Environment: real
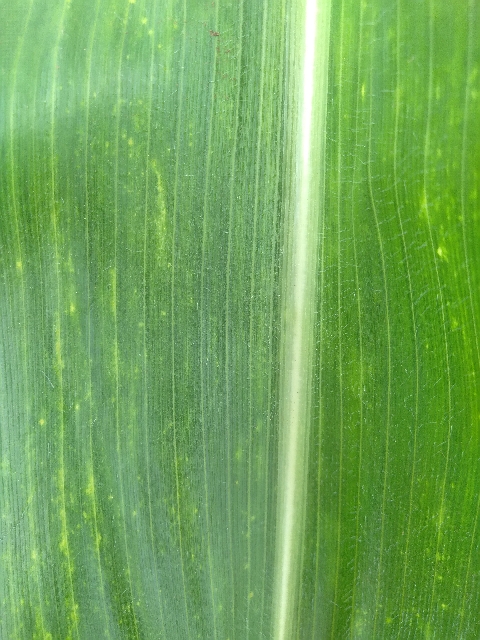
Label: lethal_necrosis